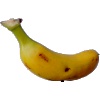
Label: banana_lady_finger